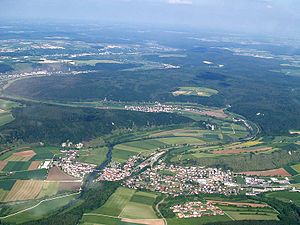
Dollnstein
Luftfoto af Dollnstein og Altmühldalen
Dollnstein er en købstad i Landkreis Eichstätt i Regierungsbezirk Oberbayern i den tyske delstat Bayern. Den ligger i Naturpark Altmühltal ved skæringspunktet mellem Altmühl- und Urdonaudalen.